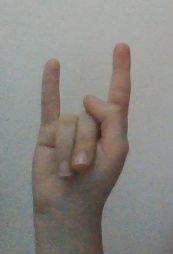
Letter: la